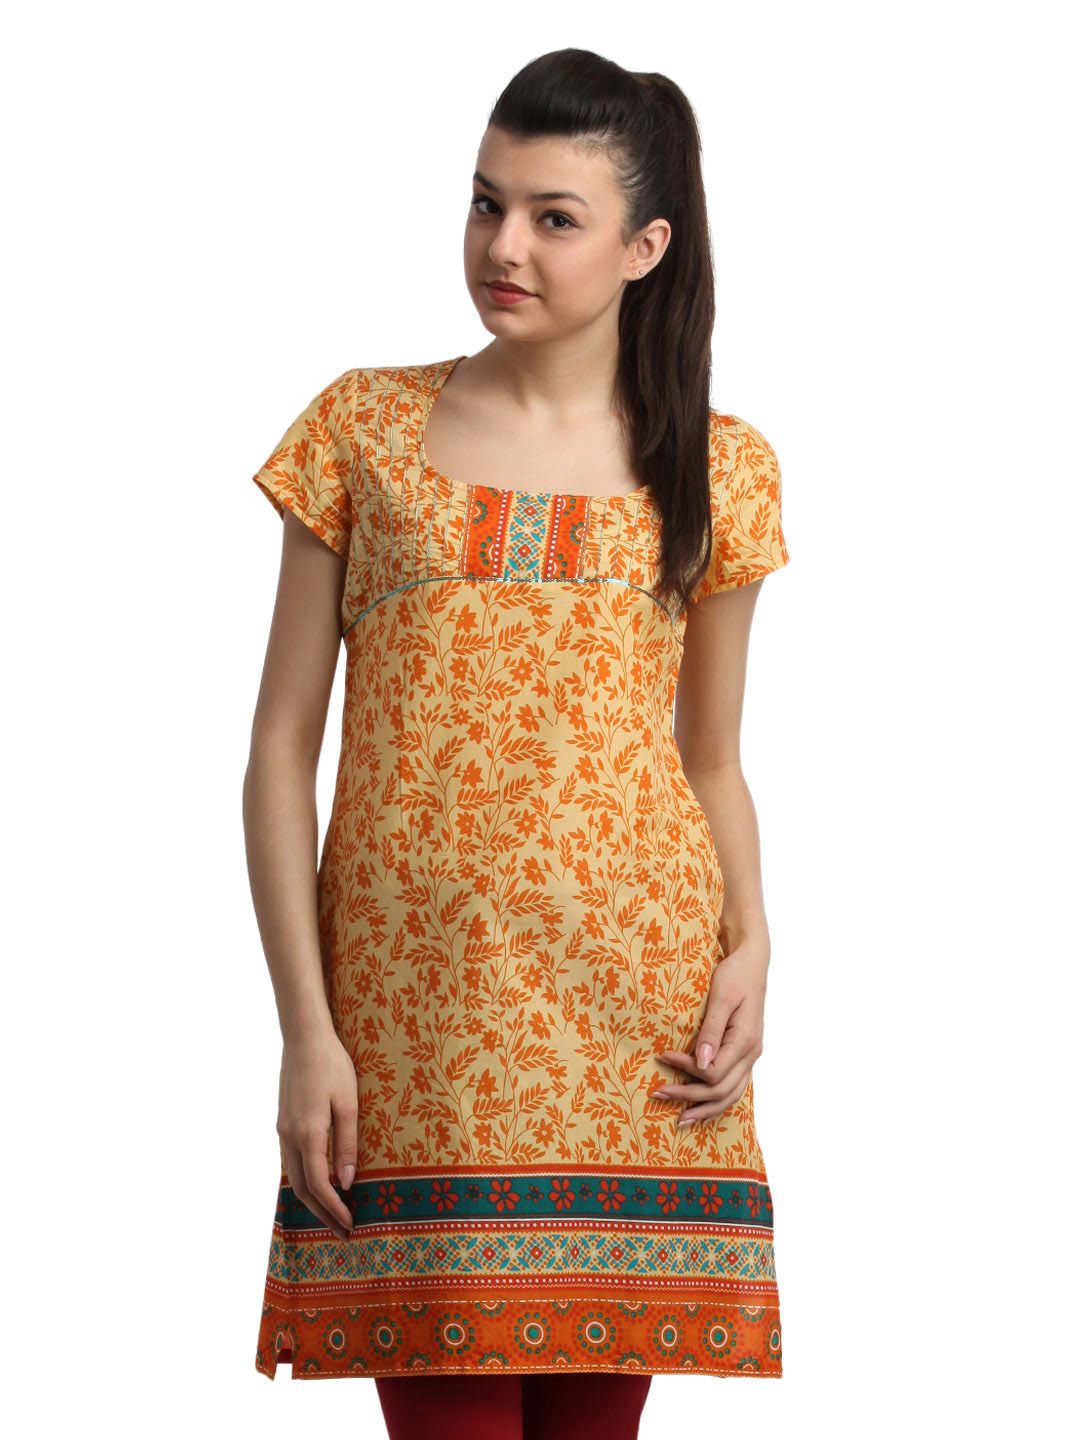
Aurelia Women Printed Yellow Kurta
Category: Apparel / Topwear / Kurtas
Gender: Women
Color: Yellow
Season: Summer 2012
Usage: Ethnic